Adlai Stevenson I

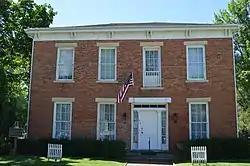
Stevenson's home in Metamora

Stevenson was born on the family farm in Christian County. He attended Blue Water School in what is now Herndon, Kentucky. His childhood playmates included James A. McKenzie, a future representative for Kentucky, and Amanda Barkley, the grandmother of future Vice President Alben W. Barkley. In 1850, when he was 14, frost killed the family's tobacco crop. Two years later, his father set free their few slaves and the family moved to Bloomington, Illinois, where his father then operated a sawmill. Stevenson attended Illinois Wesleyan University at Bloomington and ultimately graduated from Centre College, in Danville, Kentucky; at the latter he was a part of Phi Delta Theta. His father's death prompted Stevenson to return from Kentucky to Illinois to run the sawmill.